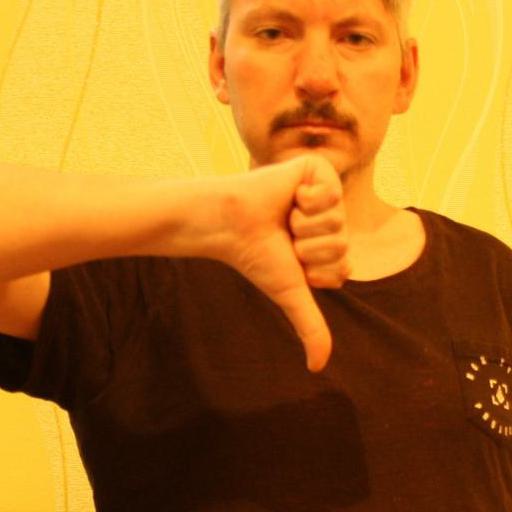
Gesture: dislike